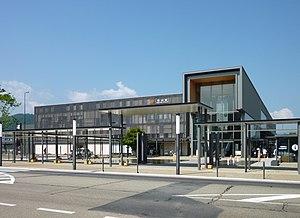
La gare de Takayama est une gare ferroviaire de la ville de Takayama, dans la préfecture de Gifu au Japon. Elle est exploitée par la Central Japan Railway Company.